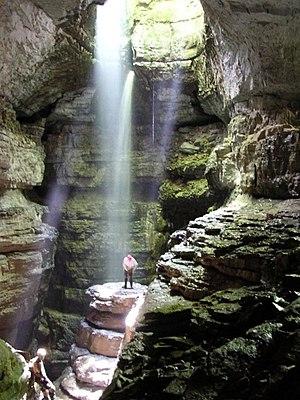
La liste de grottes présentée ci-dessous est un échantillonnage, classé par continent puis par pays ou État, de cavités souterraines naturelles, ayant acquis une relative notoriété du fait de leur fréquentation et/ou de leurs particularités : dimensions, concrétionnement, art rupestre, art mobilier, pratiques rituelles, etc.